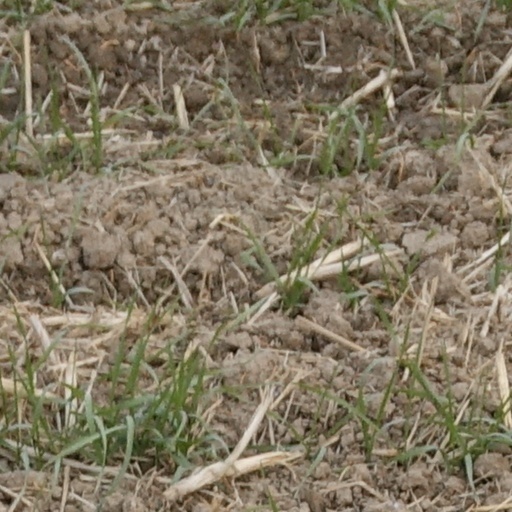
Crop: wheat